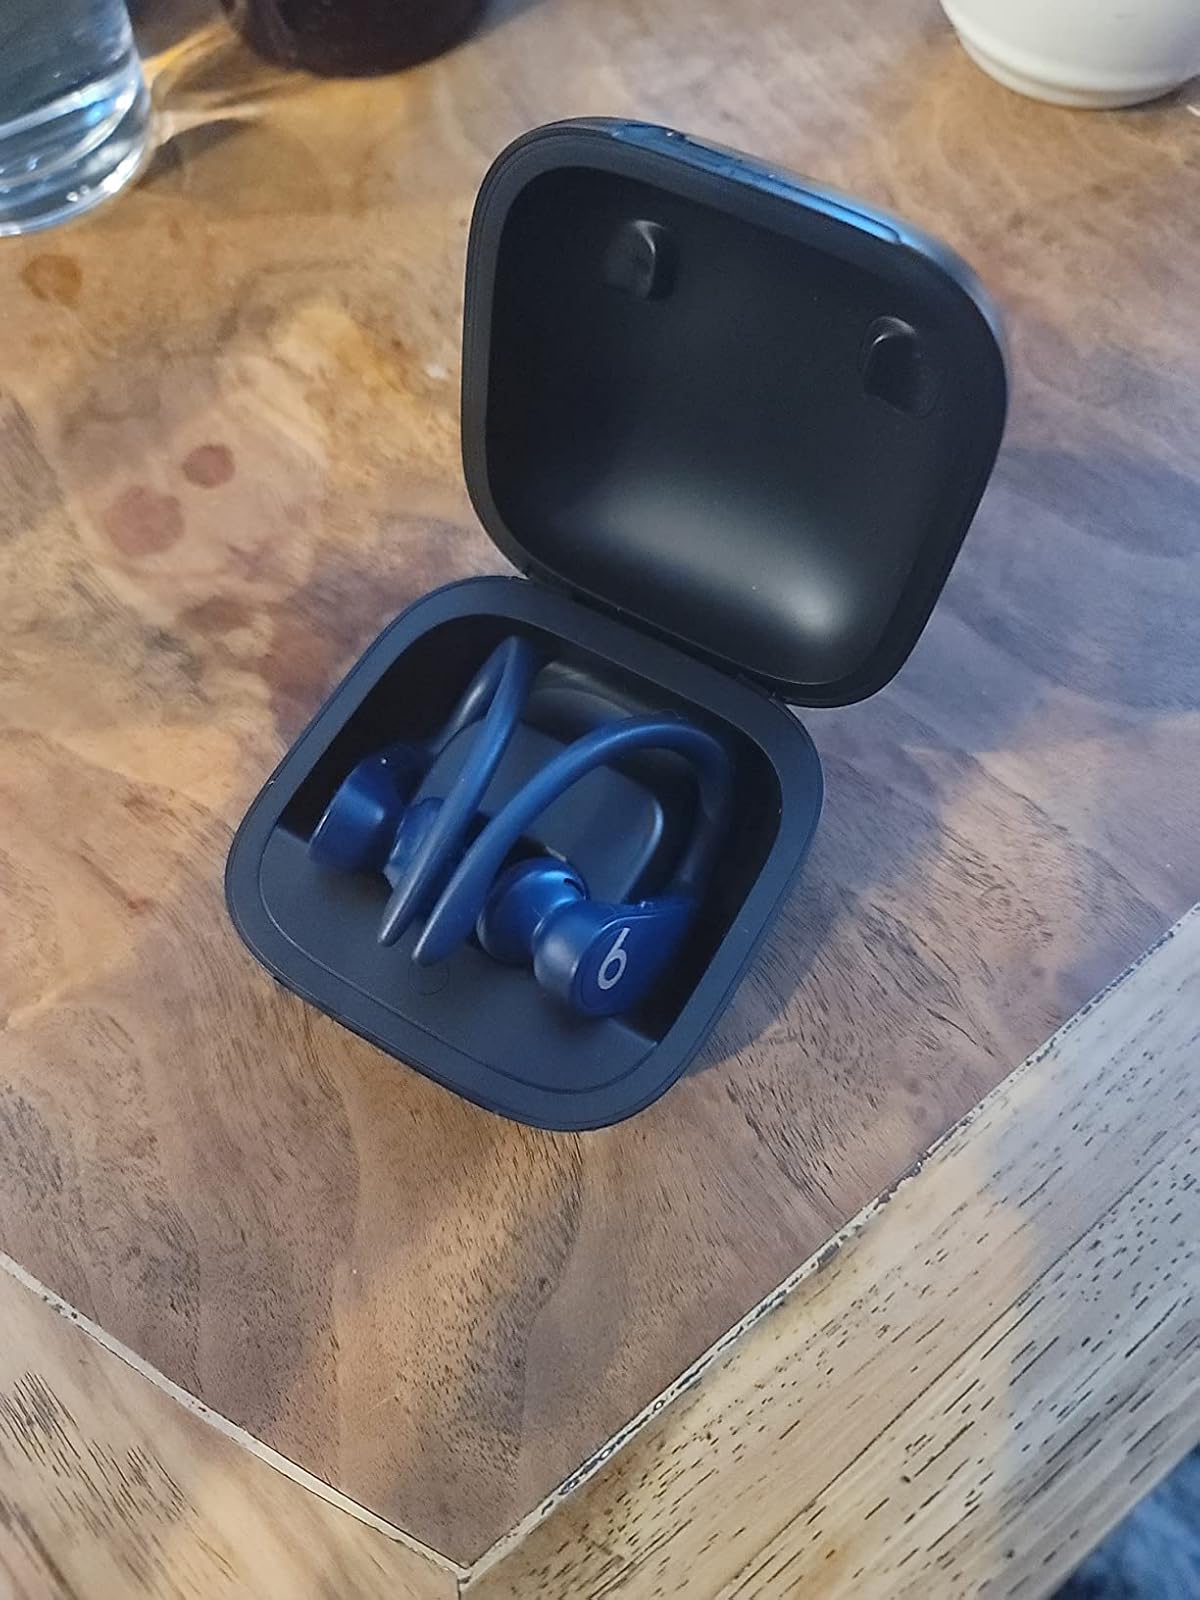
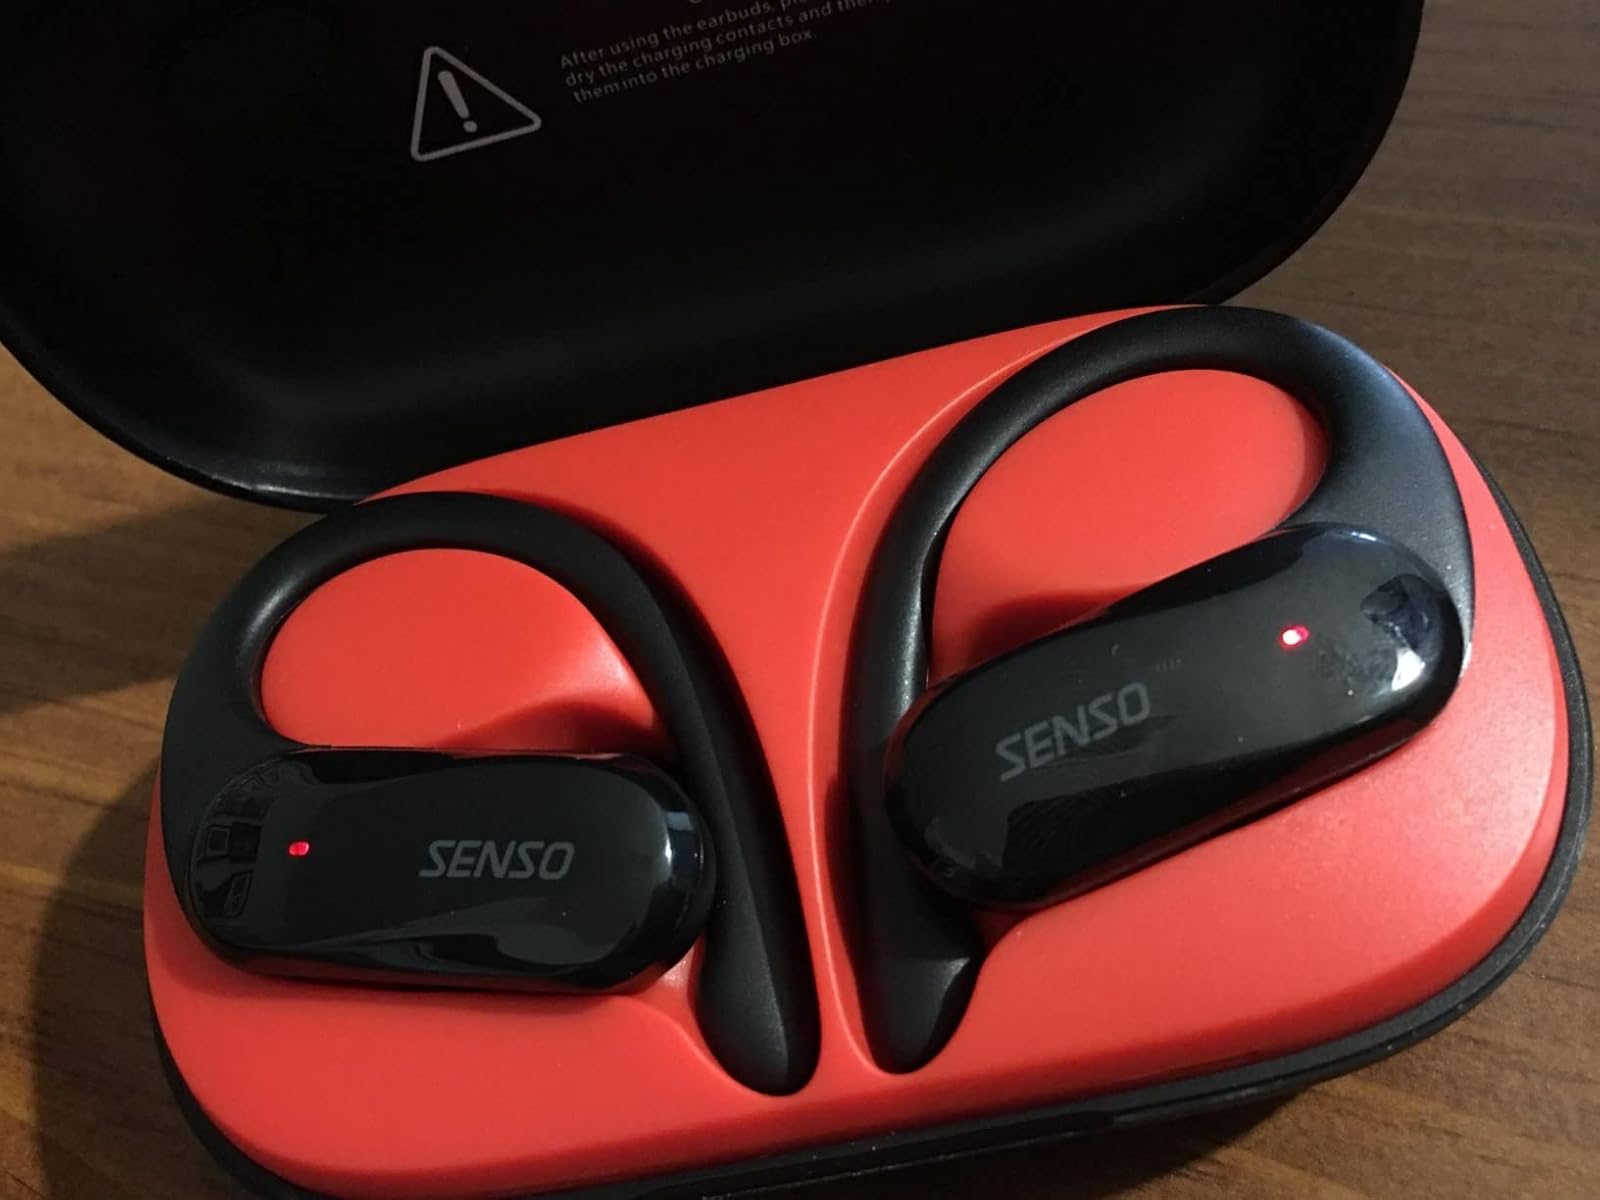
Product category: earbuds
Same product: no